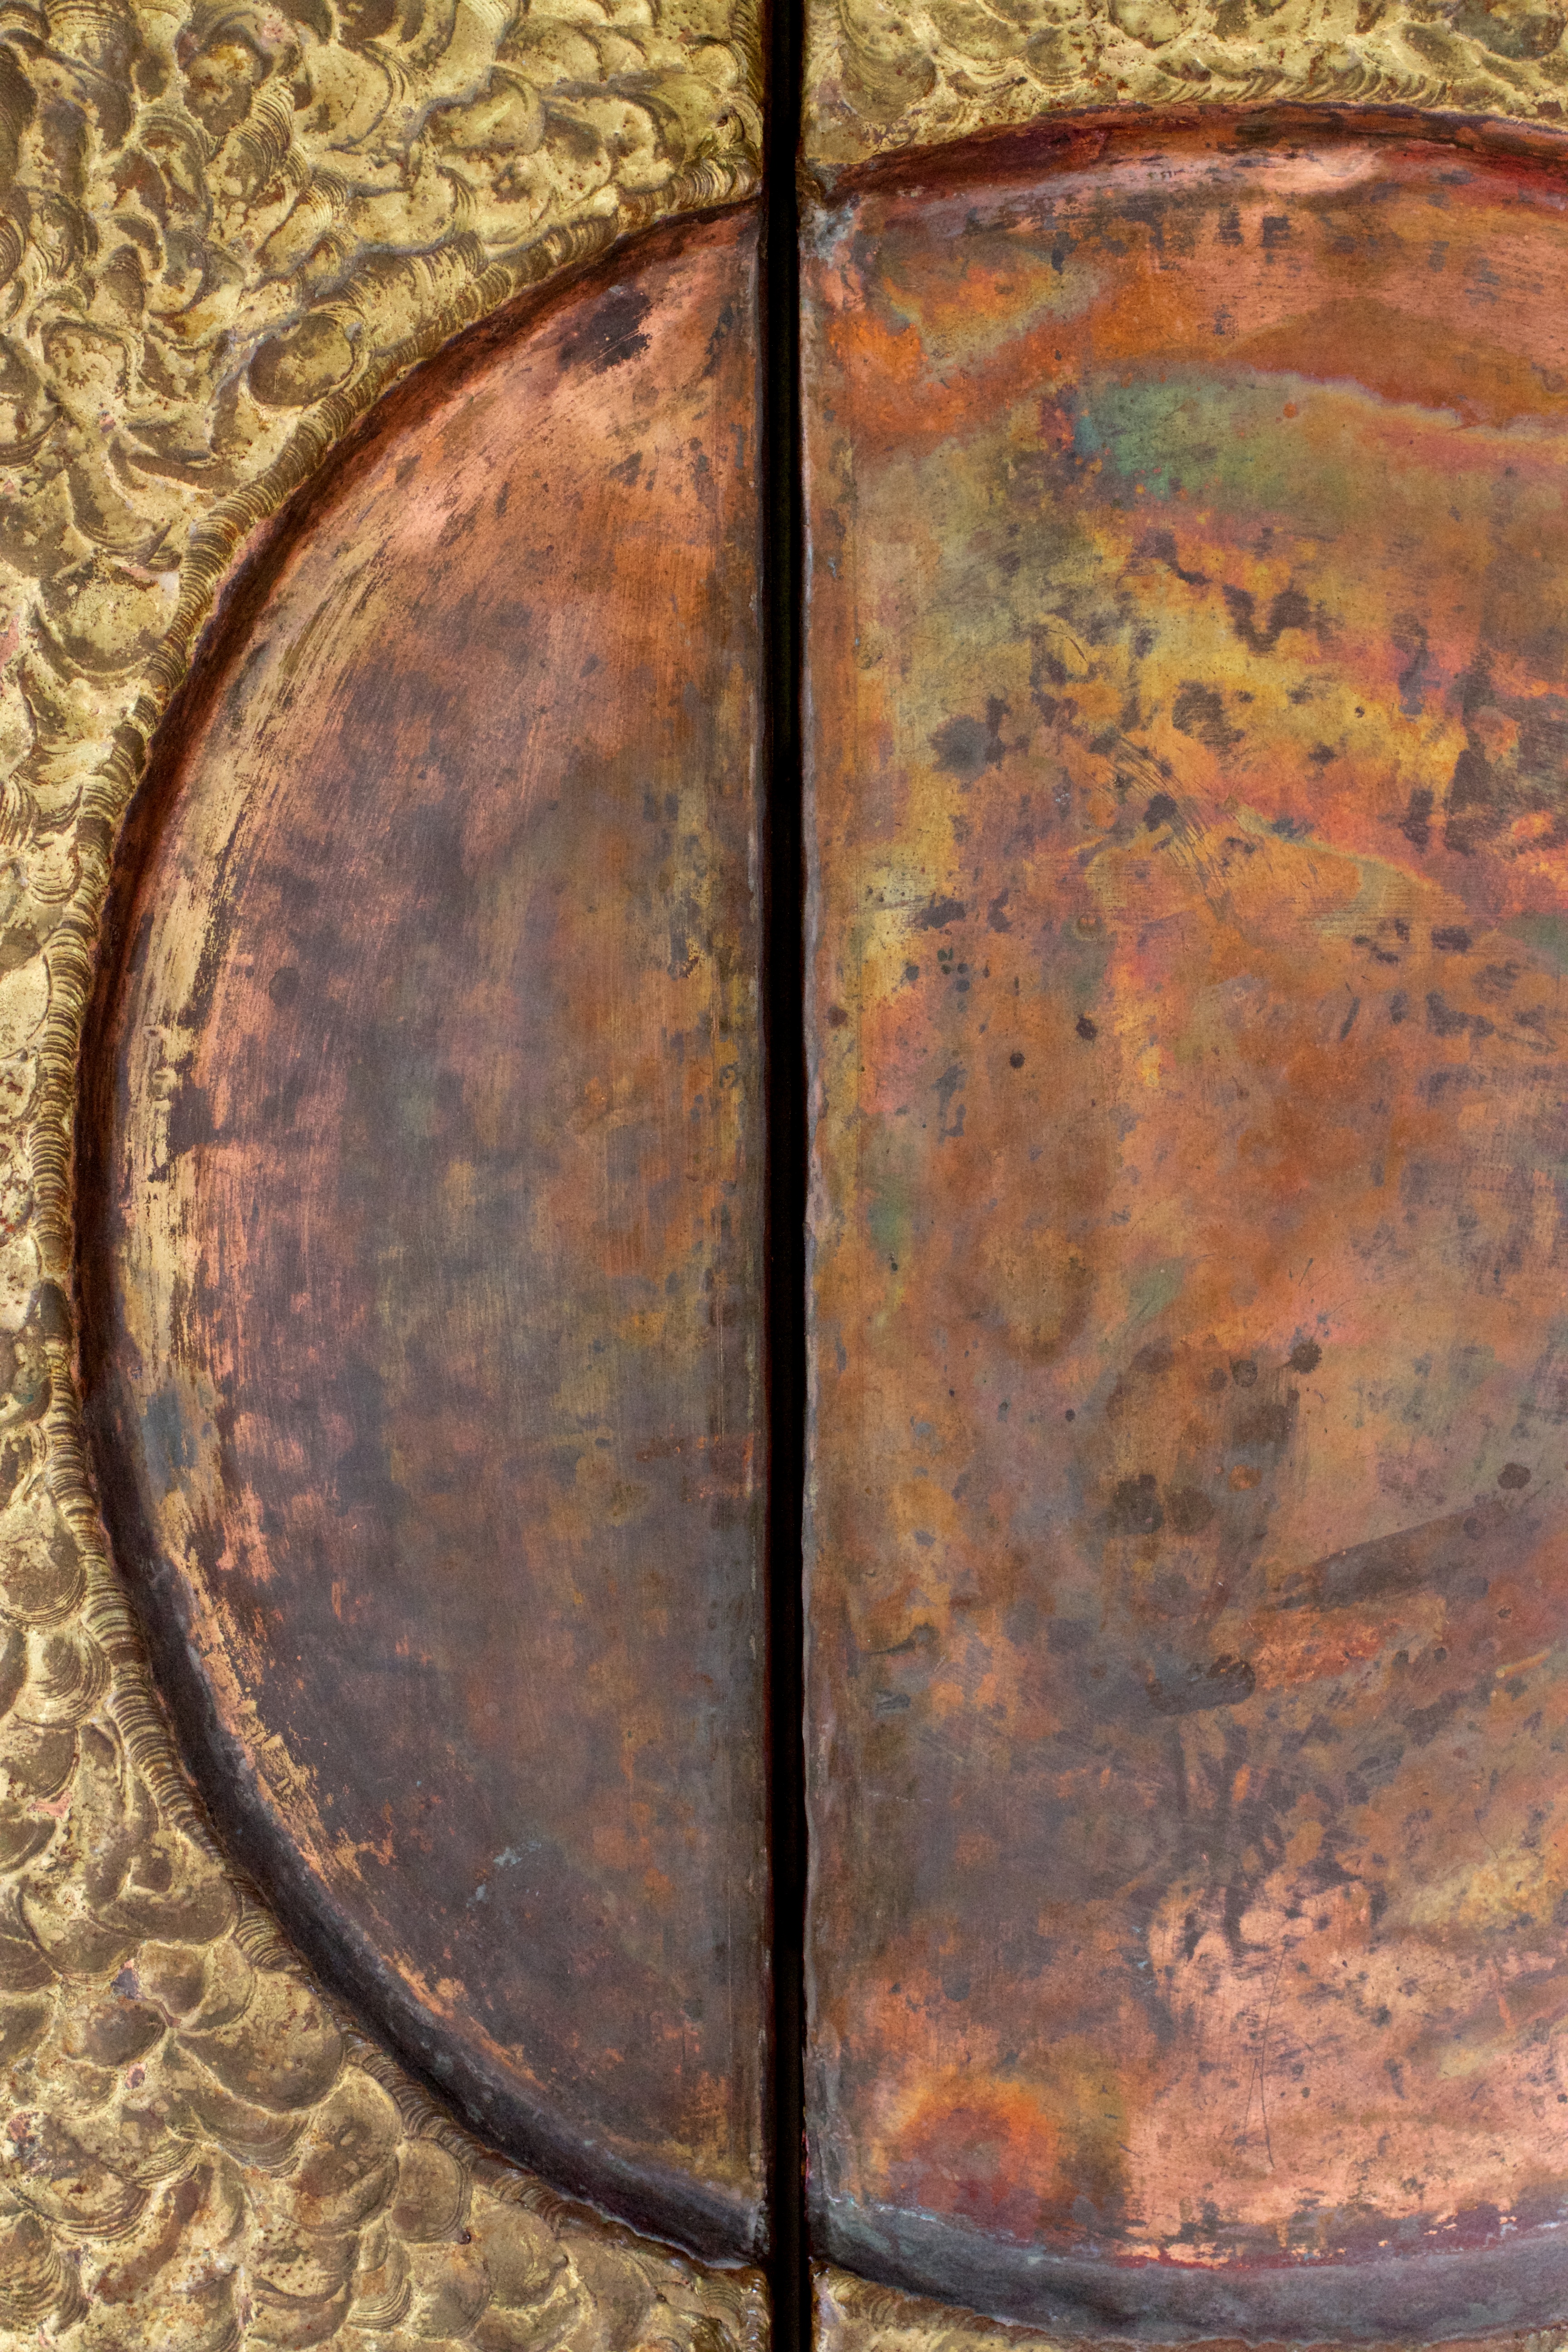
wood, antique, painting, man made object, ancient history